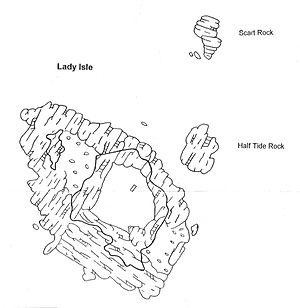
Lady Isle est une petite île inhabitée, dans le Firth of Clyde dans le comté de Ayrshire en Écosse. L'île dispose d'une source d'eau douce et d'un phare géré par la Northern Lighthouse Board.